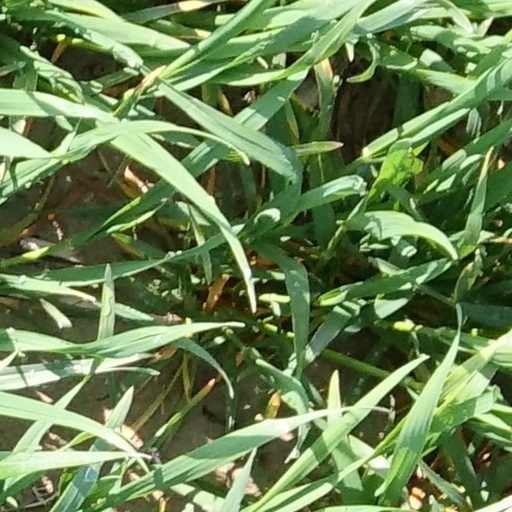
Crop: wheat